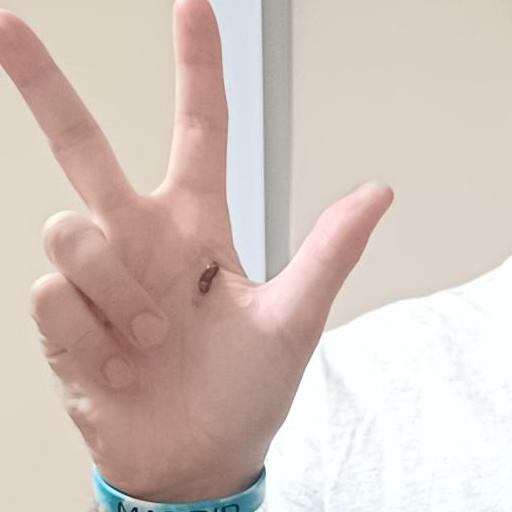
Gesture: three2